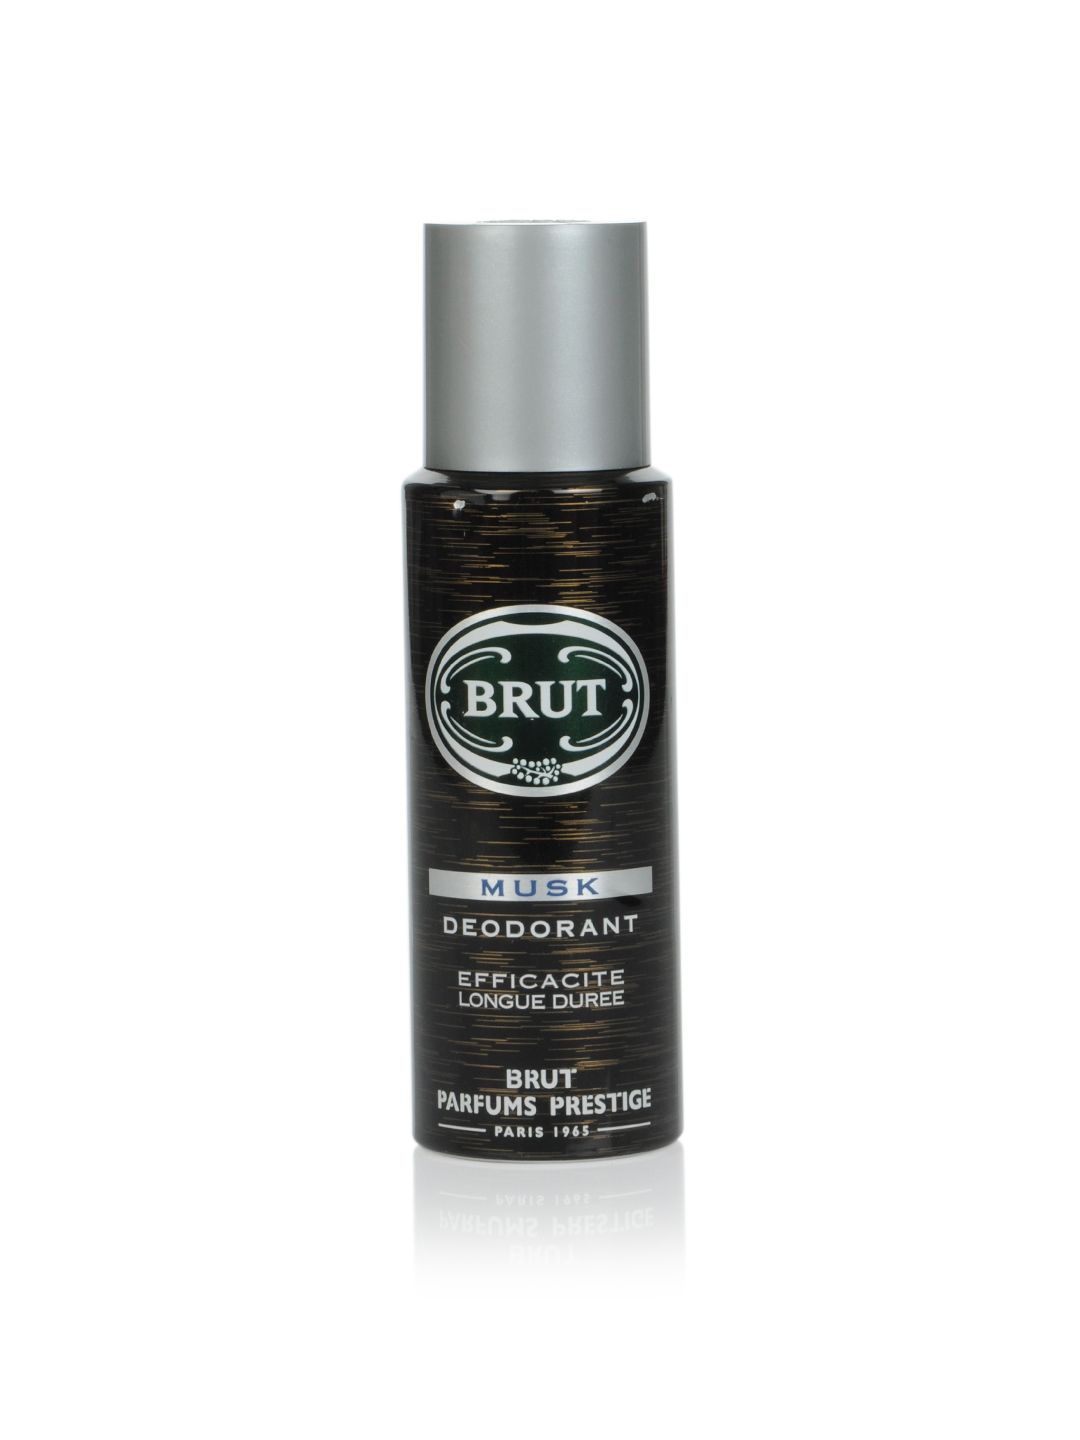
Brut Men Musk Deo
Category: Personal Care / Fragrance / Deodorant
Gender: Men
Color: Black
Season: Spring 2017
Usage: Casual